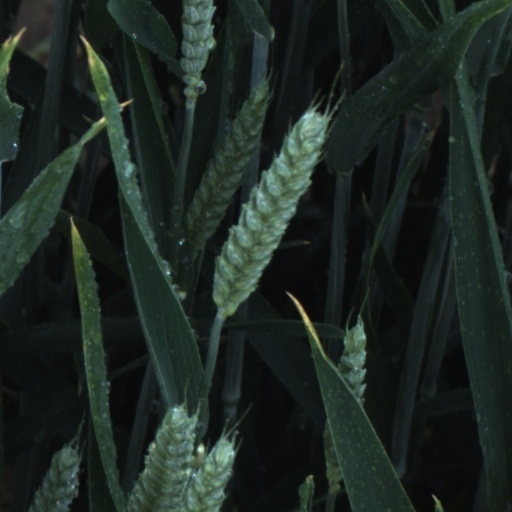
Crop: wheat